Billy the Kid's Range War

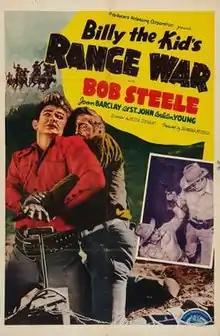
Film poster

Billy the Kid's Range War is a 1941 American western film directed by Sam Newfield that was the fourth of Producers Releasing Corporation's Billy the Kid film series. Despite the film's title and mention of Lincoln County, there is neither a range war nor a range seen in the film.